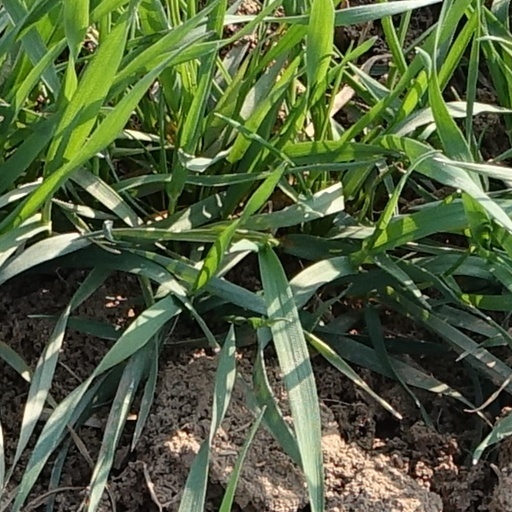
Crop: wheat